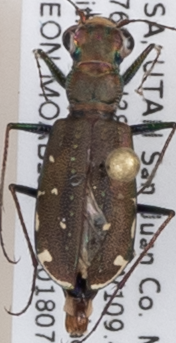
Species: Cicindela punctulata punctulata
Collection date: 2018-07-24
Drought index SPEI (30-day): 0.39
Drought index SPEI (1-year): -2.09
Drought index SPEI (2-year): -2.09